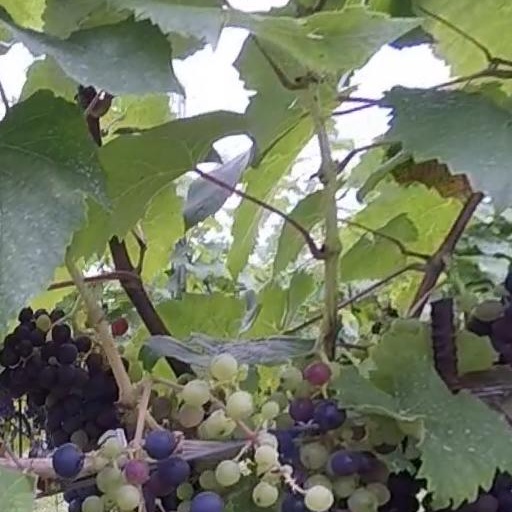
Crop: grape